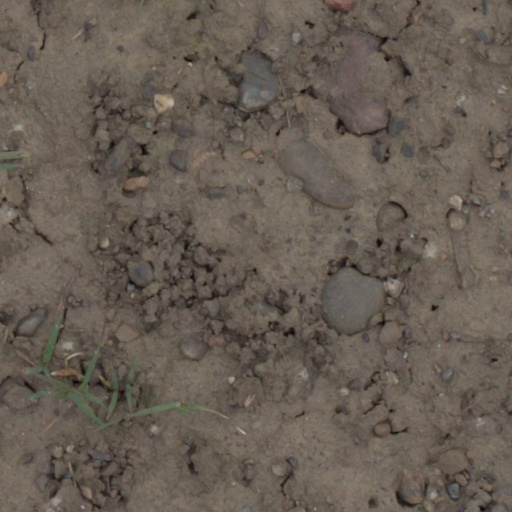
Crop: wheat